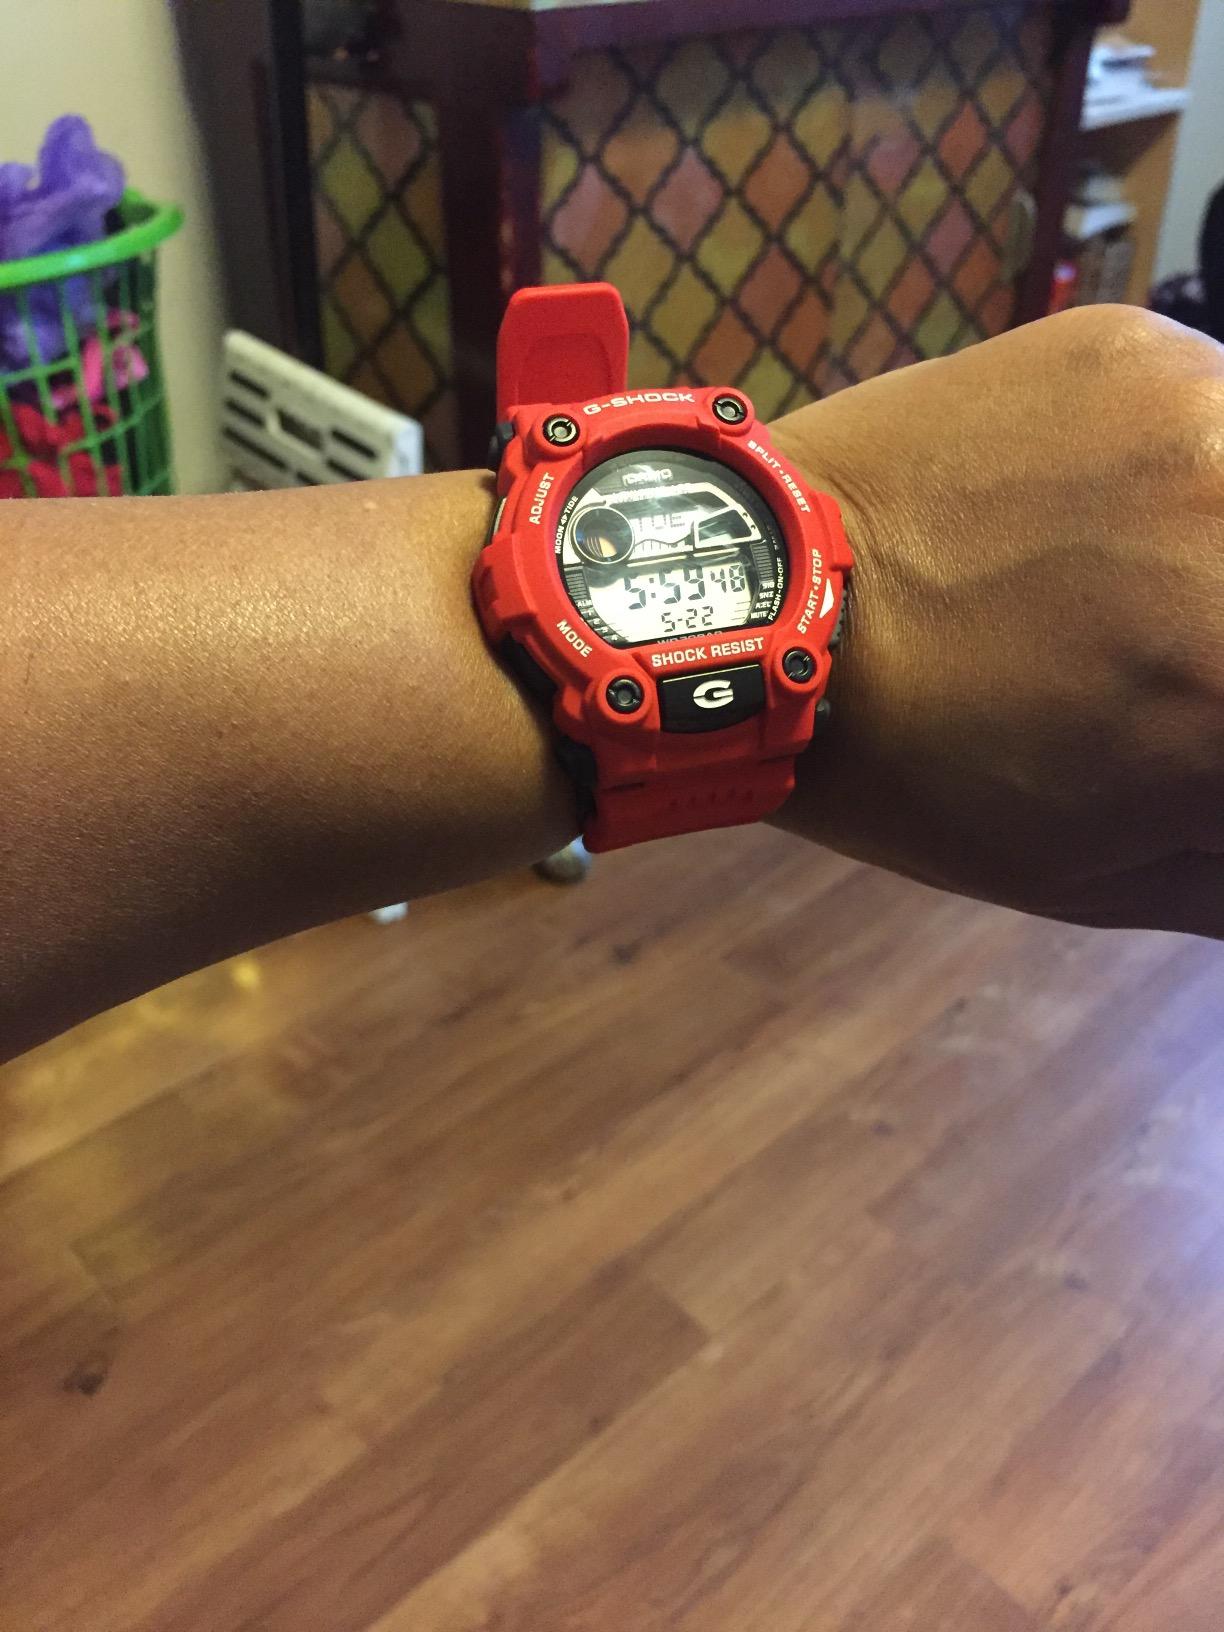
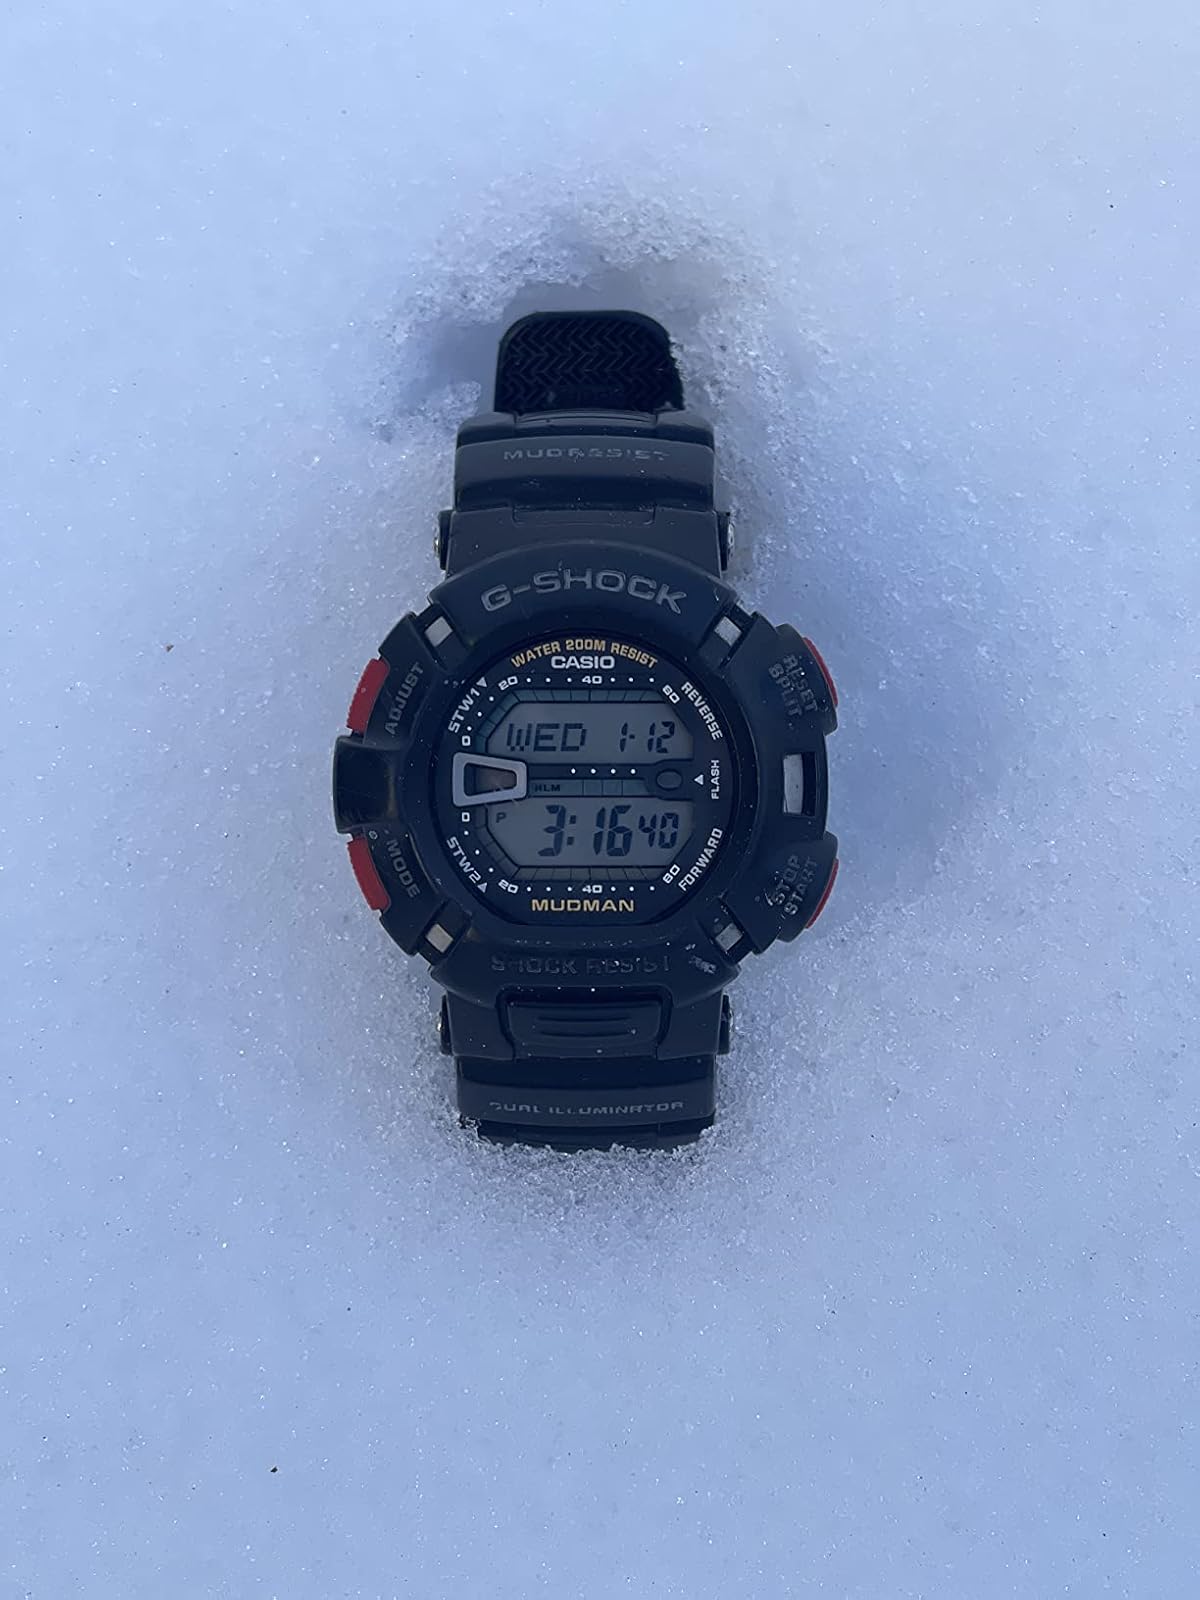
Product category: accessories_watch
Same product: no